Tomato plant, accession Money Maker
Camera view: bottom (45 deg); turntable rotation: 180 degrees
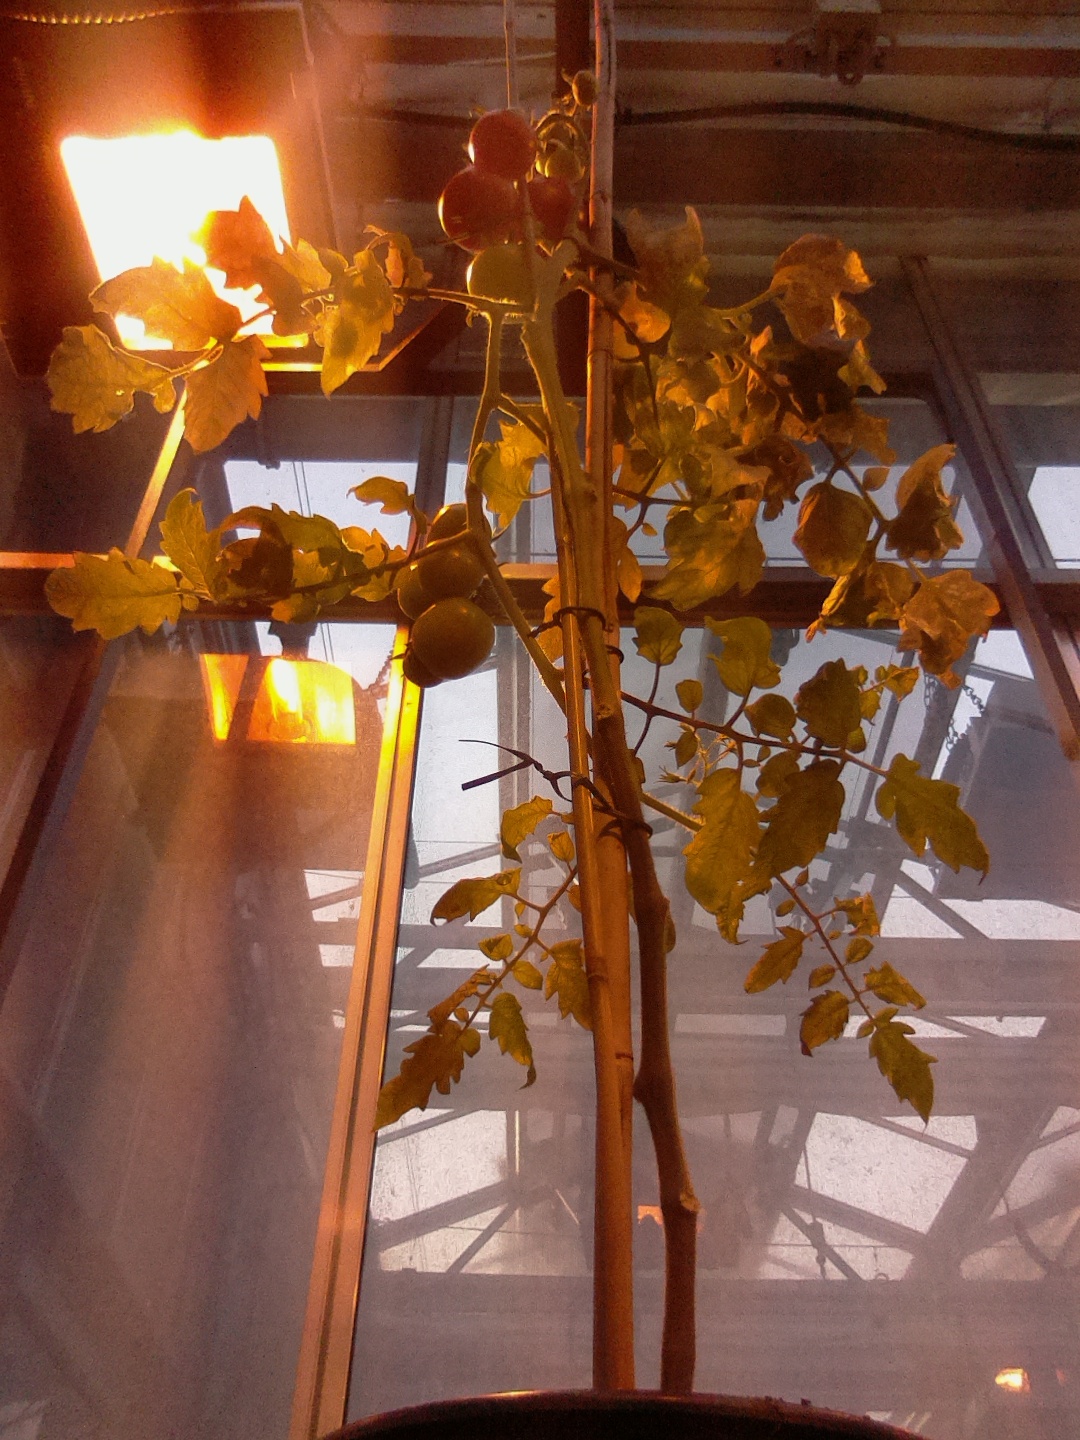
BBCH growth stage 84: 40%-50% of fruits show typical fully ripe color